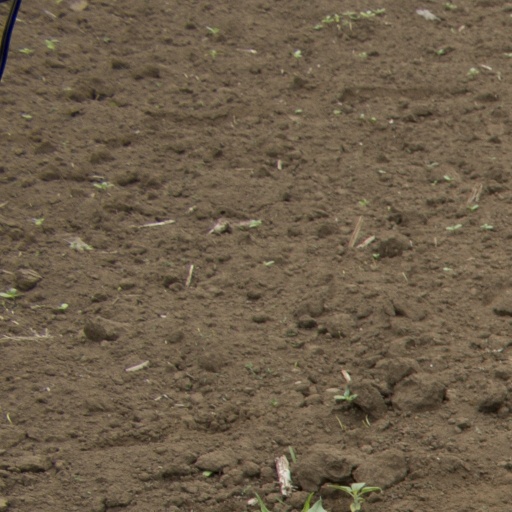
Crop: Jerusalem artichoke